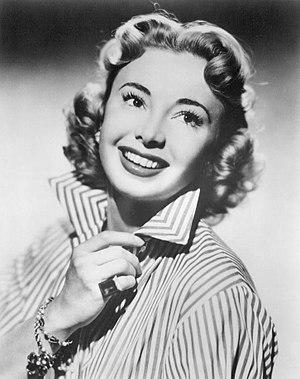
Audrey Meadows est une actrice américaine née le 8 février 1922 à Wuchang, décédée le 3 février 1996 à Beverly Hills. Elle est principalement connue pour son rôle d'Alice Kramden, une femme de ménage impassible, dans la série américaine des années 1950 The Honeymooners.